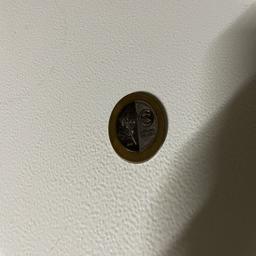
Label: 20_New_Back